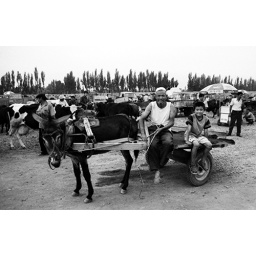
An old man and boy sitting on a donkey cart in Turfan animal market, China.